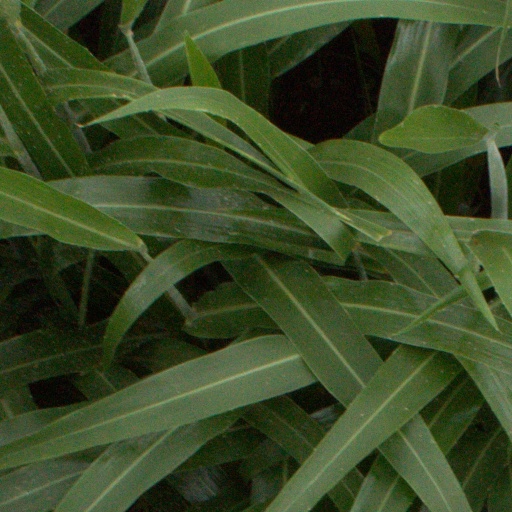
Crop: sorghum